Tourism in Uttarakhand

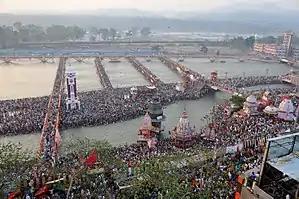
Pilgrims gather for the third "Shahi Snan" ('royal bath') at Har ki Pauri in Haridwar, Uttarakhand on 14 April 2010 during Haridwar Kumbh Mela.

Uttrakhand has many fairs, festivals, parikrama (clockwise religious circumambulation of sacred entities) and yatras (pilgrimages).